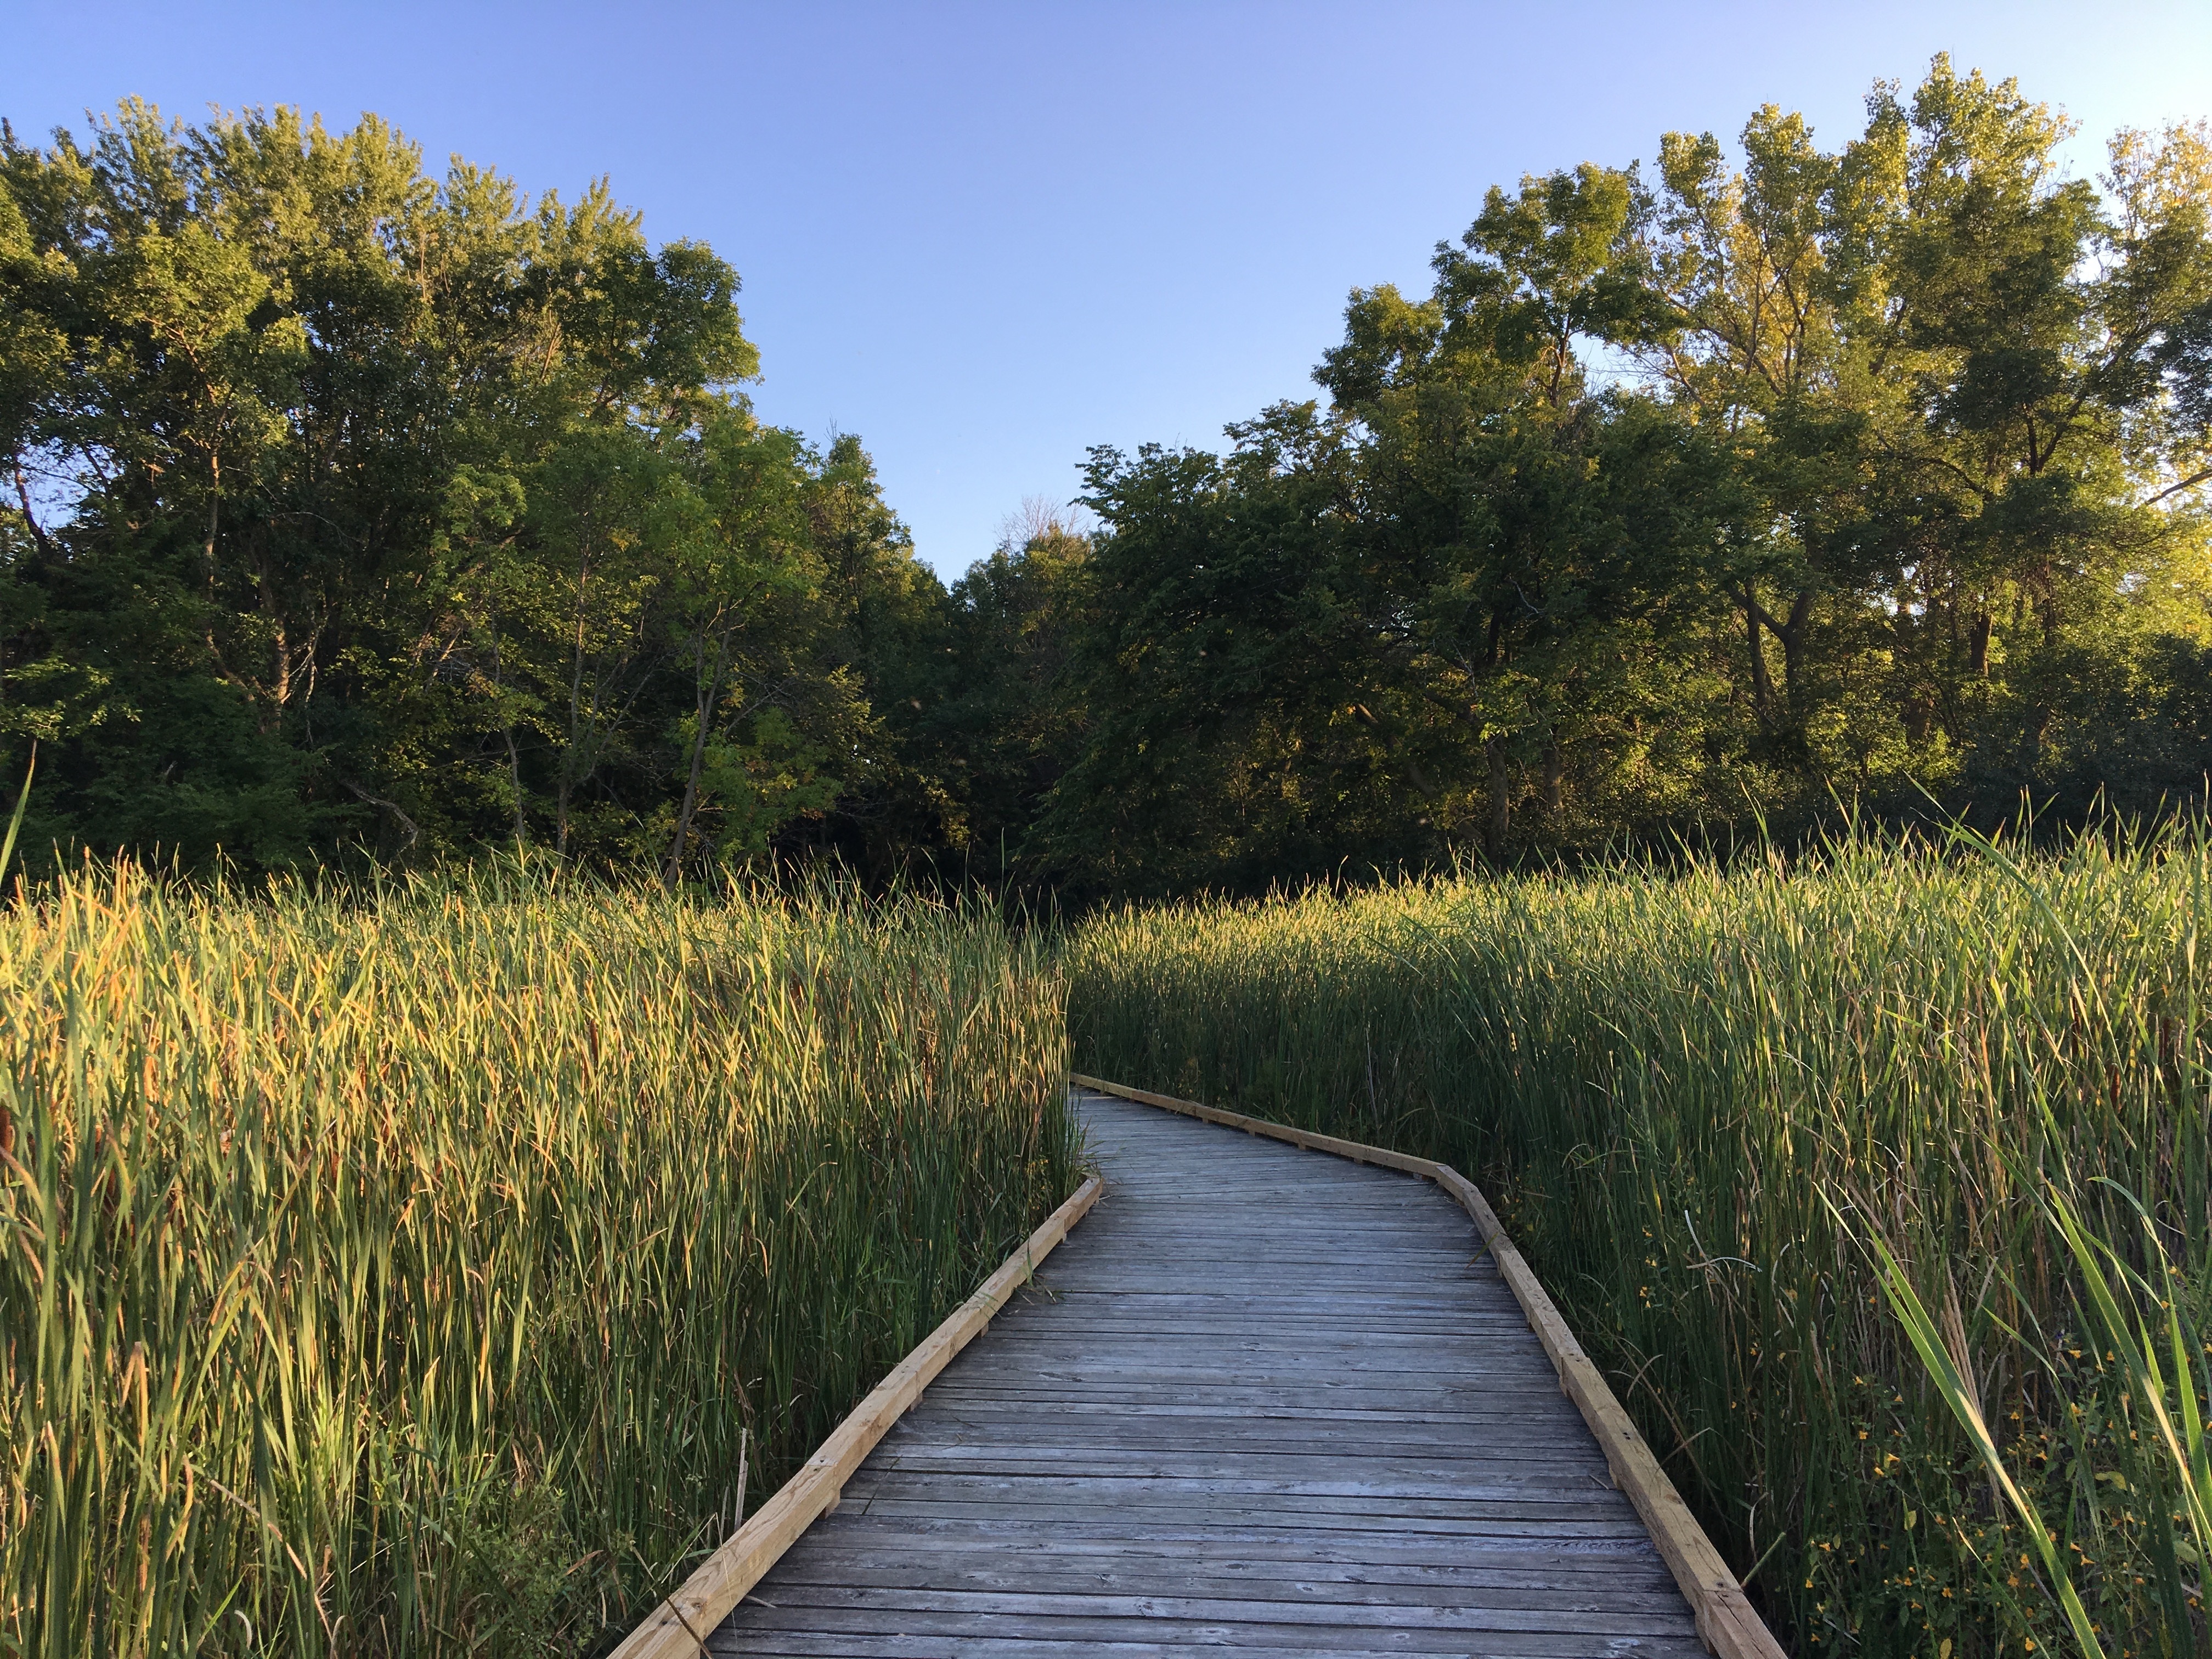
landscape, tree, nature, forest, grass, marsh, boardwalk, trail, field, meadow, prairie, sunlight, morning, leaf, lake, green, autumn, agriculture, waterway, wetland, woodland, habitat, westwood hills nature center, st louis park, ecosystem, minnesota, rural area, natural environment, grass family